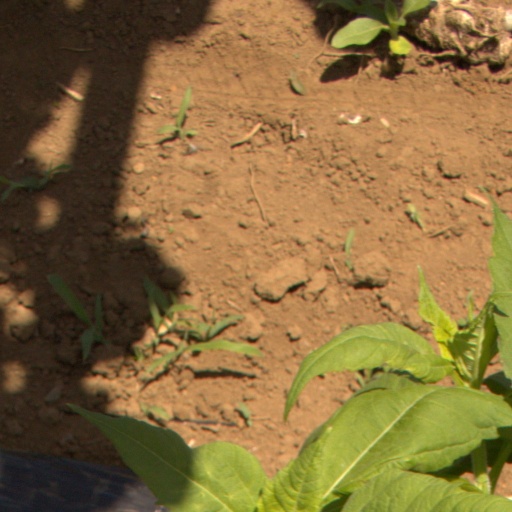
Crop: Jerusalem artichoke